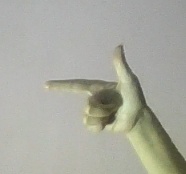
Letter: yaa